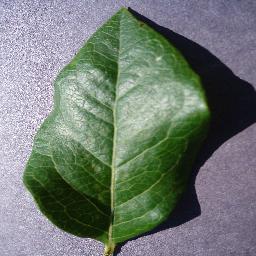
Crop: blueberry
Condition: healthy